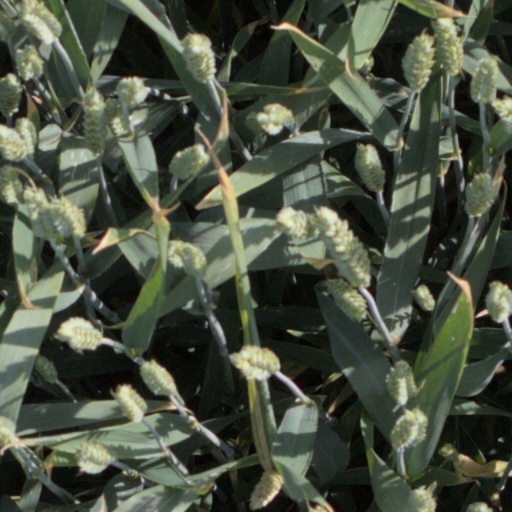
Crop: wheat